Battle of Mobile Bay

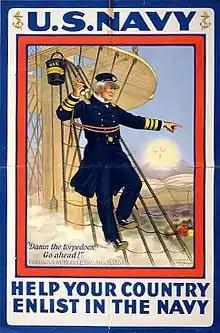
A World War I recruitment poster featuring David Farragut at Mobile Bay

Fragments killed or wounded some of the crew; one of the casualties was Admiral Buchanan himself, who suffered a badly broken leg. No longer able to fight, Commander James D. Johnston, captain of "Tennessee", requested and received permission from the wounded admiral to surrender. A little more than three hours had elapsed since "Tecumseh" had fired the first shot.